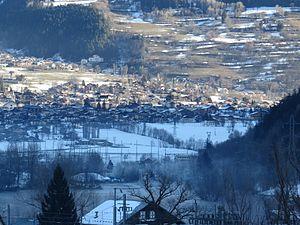
Séez vu depuis la gare de Bourg-Saint-Maurice
La centrale hydroélectrique de Malgovert est située à Séez, commune limitrophe de Bourg-Saint-Maurice. Grâce à ses 4 groupes de production de type Pelton de 83 MW, elle constitue la centrale hydroélectrique la plus puissante de la vallée de la Tarentaise.